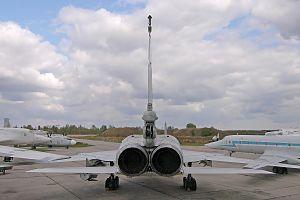
Le Tupolev Tu-22M est un bombardier supersonique à géométrie variable et long rayon d'action développé par l'Union soviétique. Un petit nombre d'entre eux reste en service dans les états de la CEI. Par suite d'une erreur des services de renseignements, il a été connu de nombreuses années en Occident comme le Tupolev Tu-26 Backfire.